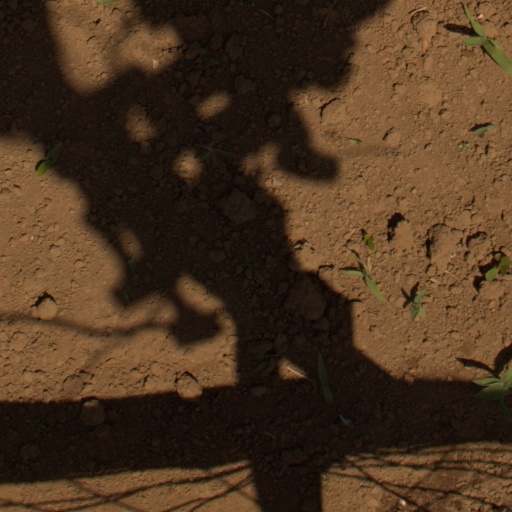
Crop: Jerusalem artichoke